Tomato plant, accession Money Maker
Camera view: tilt-top (135 deg); turntable rotation: 300 degrees
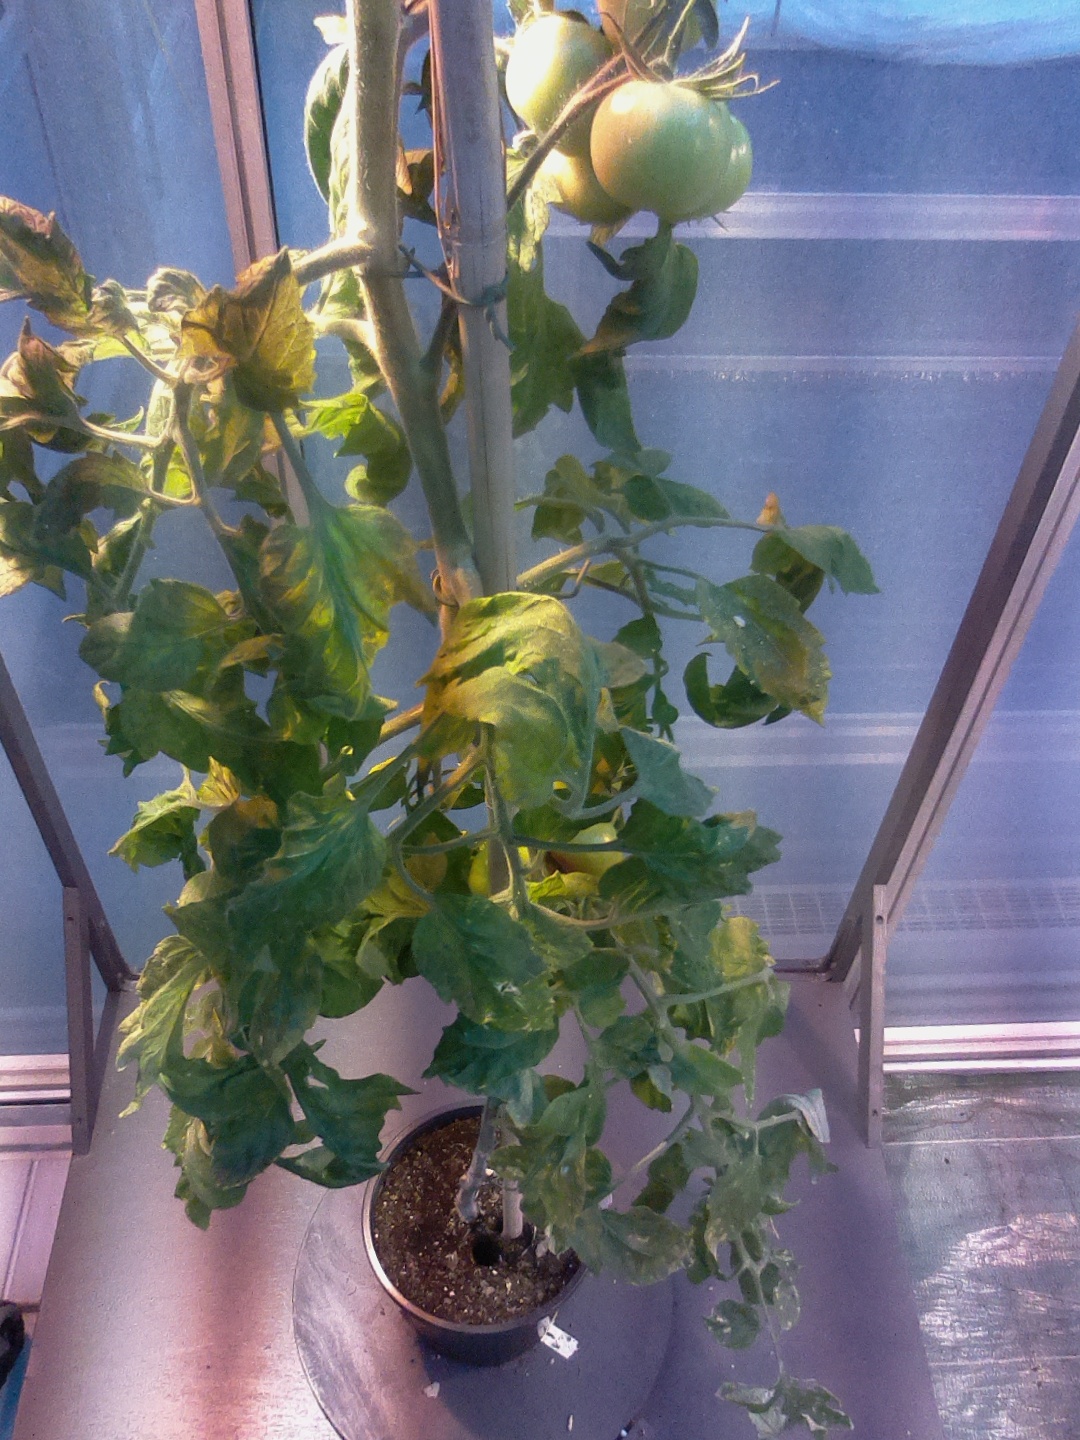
BBCH growth stage 78: 80% -90% of final fruit size